Pathogenic bacteria

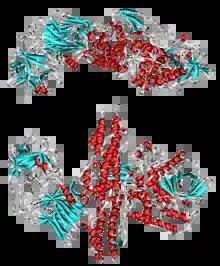
Protein structure of botulinum toxin.

Some species of "Streptococcus" and "Staphylococcus" are part of the normal skin microbiota and typically reside on healthy skin or in the nasopharyngeal region. Yet these species can potentially initiate skin infections. Streptococcal infections include sepsis, pneumonia, and meningitis. These infections can become serious creating a systemic inflammatory response resulting in massive vasodilation, shock, and death.